Yume Kūkan

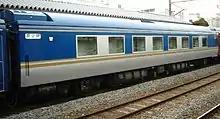
ORoNe 25 901 in March 2007

ORoNe 25 901 was a deluxe sleeping car with three compartments accommodating a total of six passengers. One compartment was a suite room consisting of a semi-double bed, a living room and bath/toilet facilities. The two other compartments were designated as "twin rooms" with two single beds and bath/toilet facilities. The suite room also featured a TV with satellite channel and video facilities.